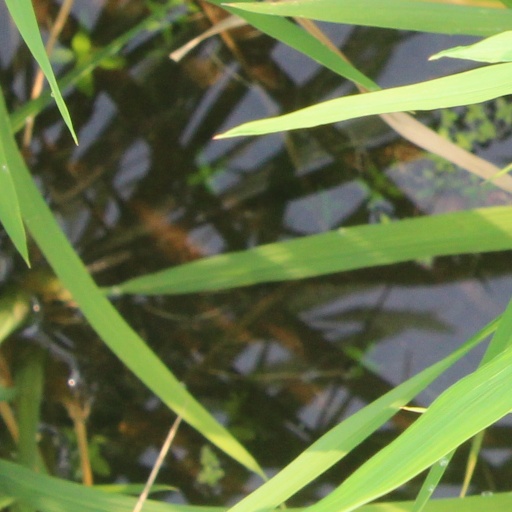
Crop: rice